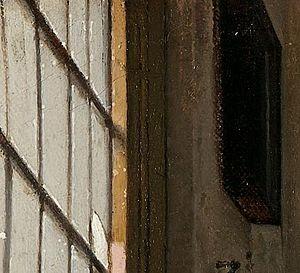
Détail du carreau brisé
La Laitière est un tableau de Johannes Vermeer, dit Vermeer de Delft, peint vers 1658, et exposé depuis 1908 au Rijksmuseum d'Amsterdam.